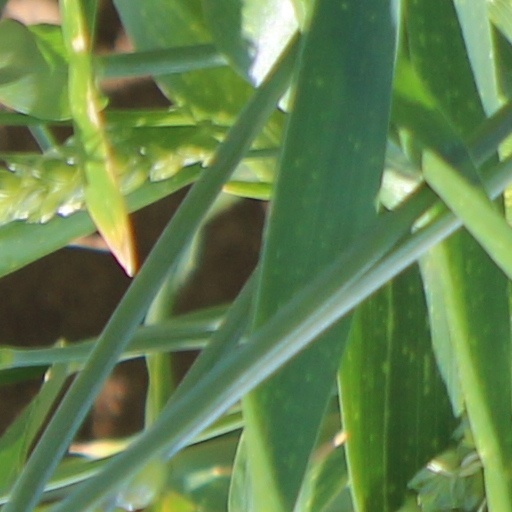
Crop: wheat